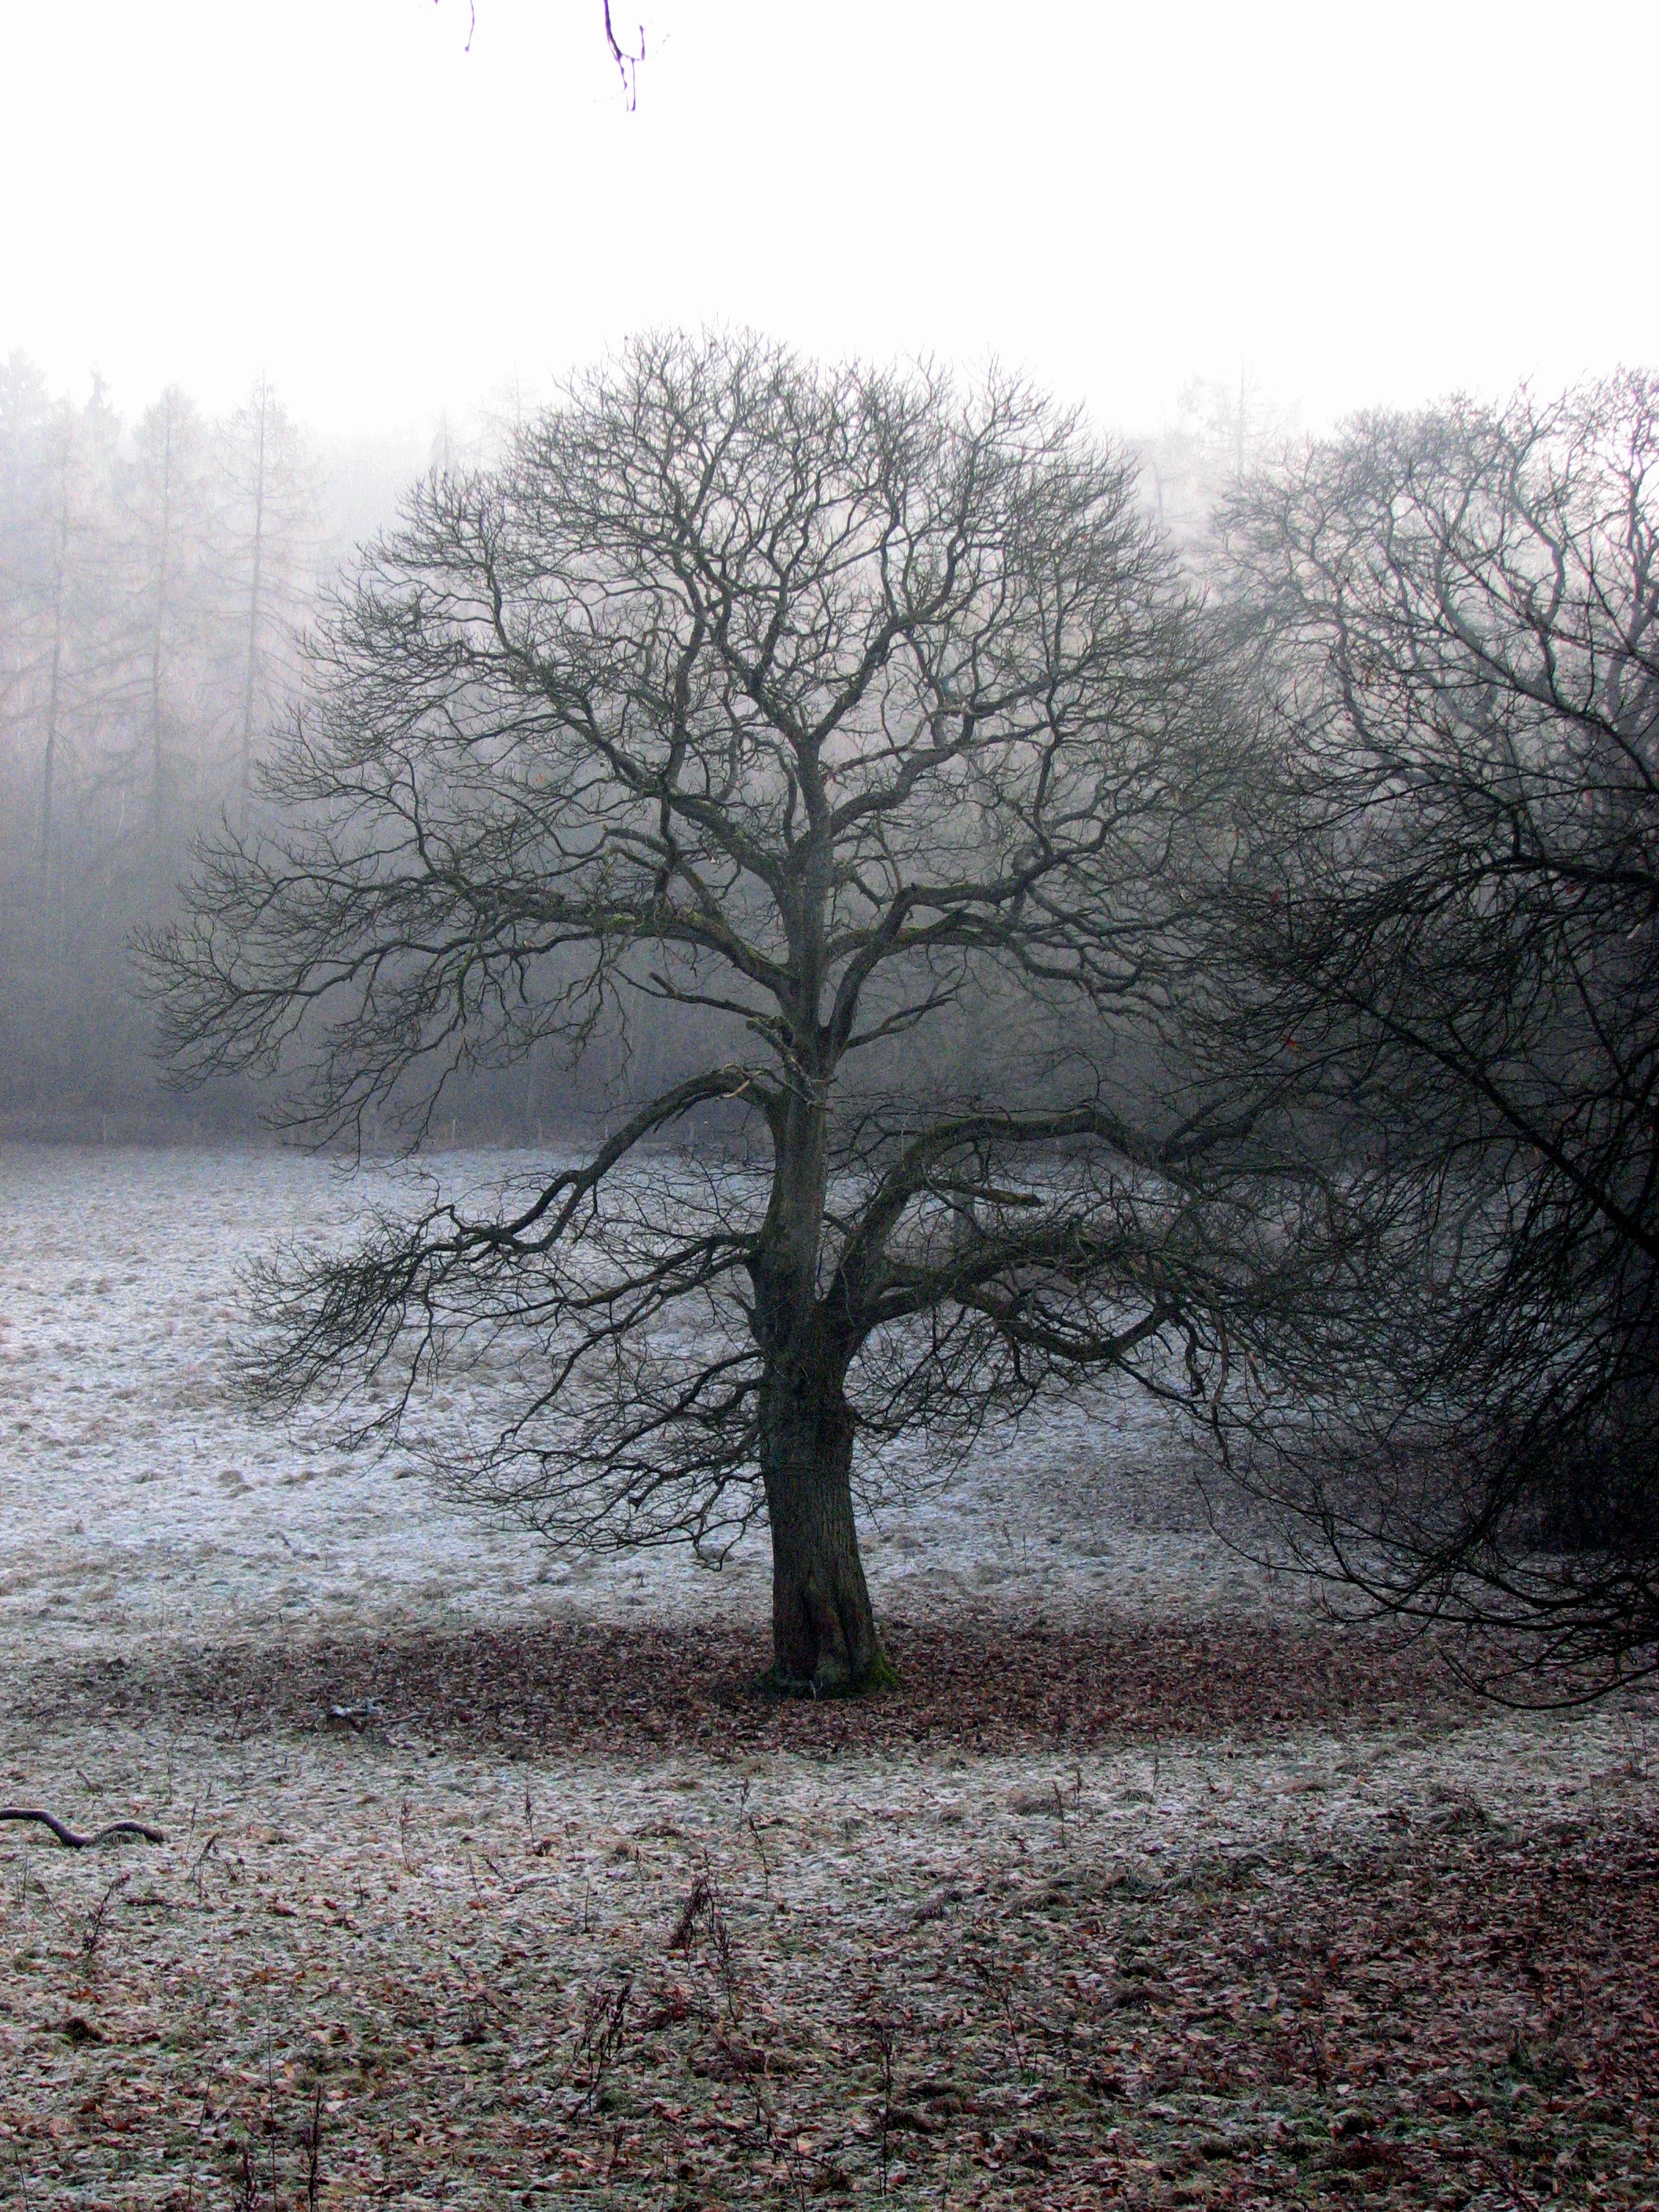
tree, forest, branch, snow, winter, plant, fog, mist, morning, leaf, frost, atmosphere, autumn, weather, season, woodland, freezing, atmospheric phenomenon, woody plant